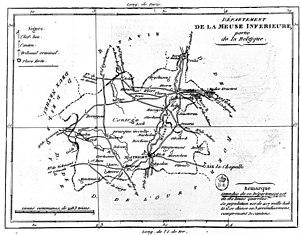
La Meuse-Inférieure est un ancien département français créé en 1795 lors de l'annexion de la principauté de Liège et disparu en 1814 à la chute du Premier Empire. Il couvrait les territoires « néerlandophones » de la principauté.